Sonora Santanera

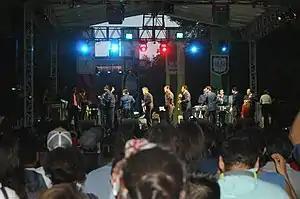
Performing at the Feria de de las Culturas Amigas in 2013

Sonora Santanera is an orchestra playing tropical music from Mexico with over 60 years of history. Modeled after an earlier Cuban band called Sonora Matancera, the Sonora Santanera was founded in 1955 by Carlos Colorado in the state of Tabasco, and went on to find enormous success during the 1960s. In 1960, comic actor Jesús “Palillo” Martínez helped the band play in Mexico City and get a professional record deal under the name of Sonora Santanera. From that time until 1986, the band changed members, but remained focused on Carlos Colorado, the sole musical arranger for the group. Colorado died in a bus accident in 1986, causing some members to split off and form another orchestra called Los Santaneros. The remaining members changed name to Internacional Sonora Santanera. Since the 1980s, little of the band's sound changed although members continued to do so. In the 2000s, more bands appeared using the name of Sonora Santanera as part of their names, leading the orchestra to pursue legal actions and another name change in 2007 to the current name Sonora Santanera de Carlos Colorado.